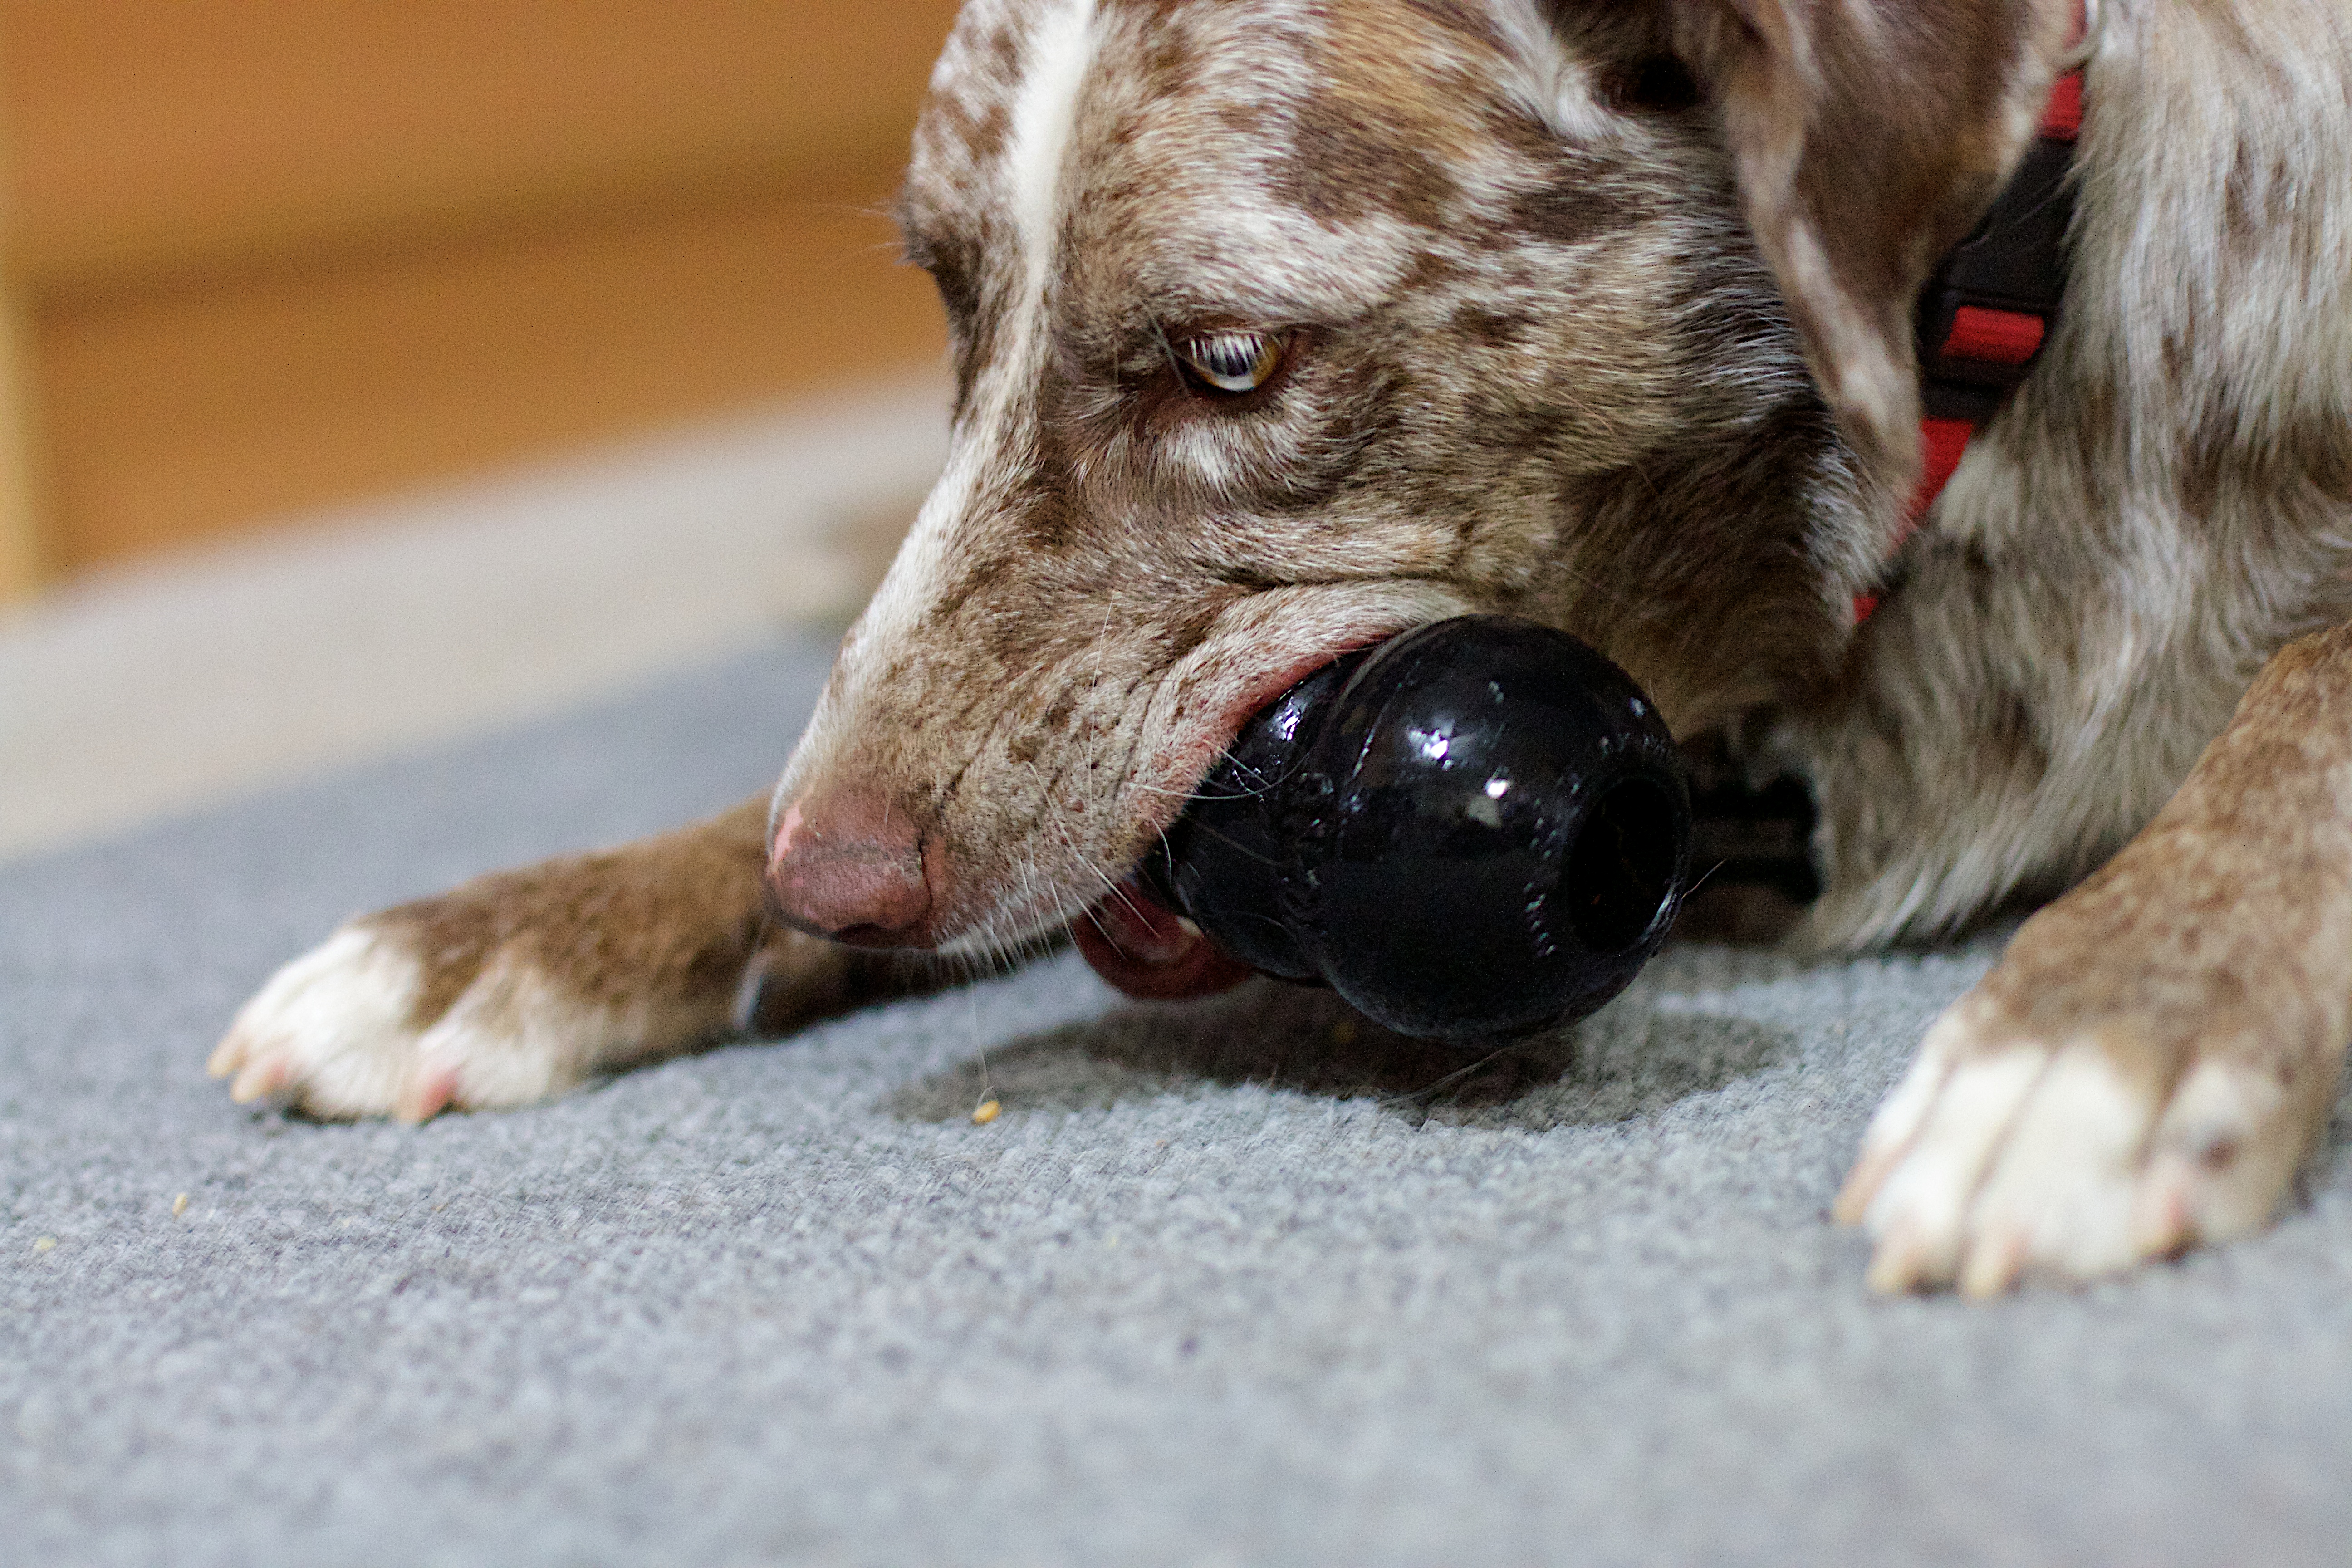
puppy, dog, mammal, vertebrate, felix, animal shelter, street dog, dog like mammal, dog crossbreeds